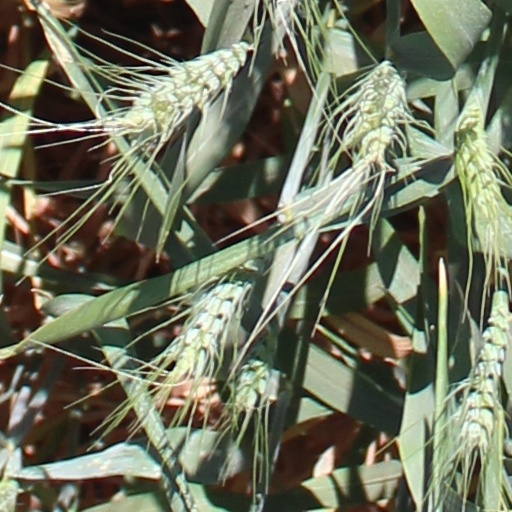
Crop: wheat